Ardmona, Victoria

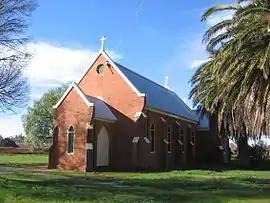
Church located in Ardmona

Ardmona is a locality in the Goulburn Valley of central Victoria, Australia. It is 10 km west of Shepparton and located in the City of Greater Shepparton local government area. The Midland Highway passes through the south of Ardmona.